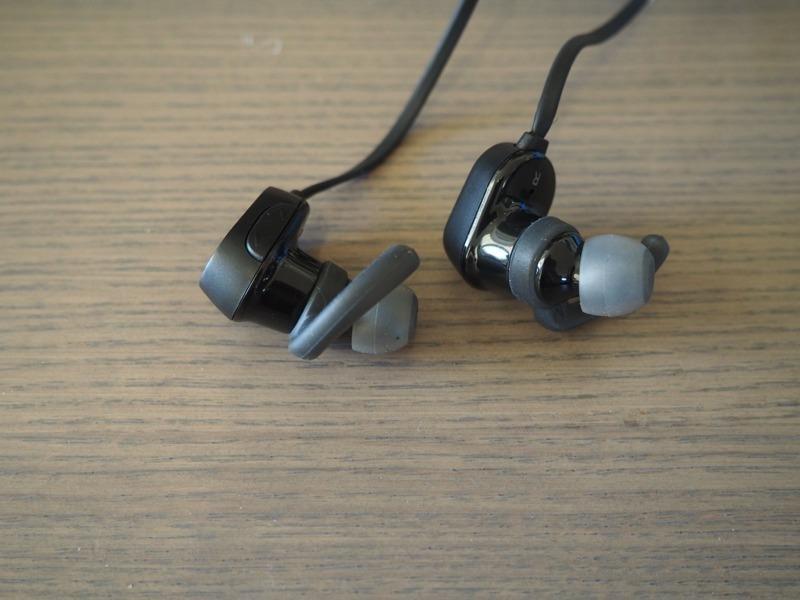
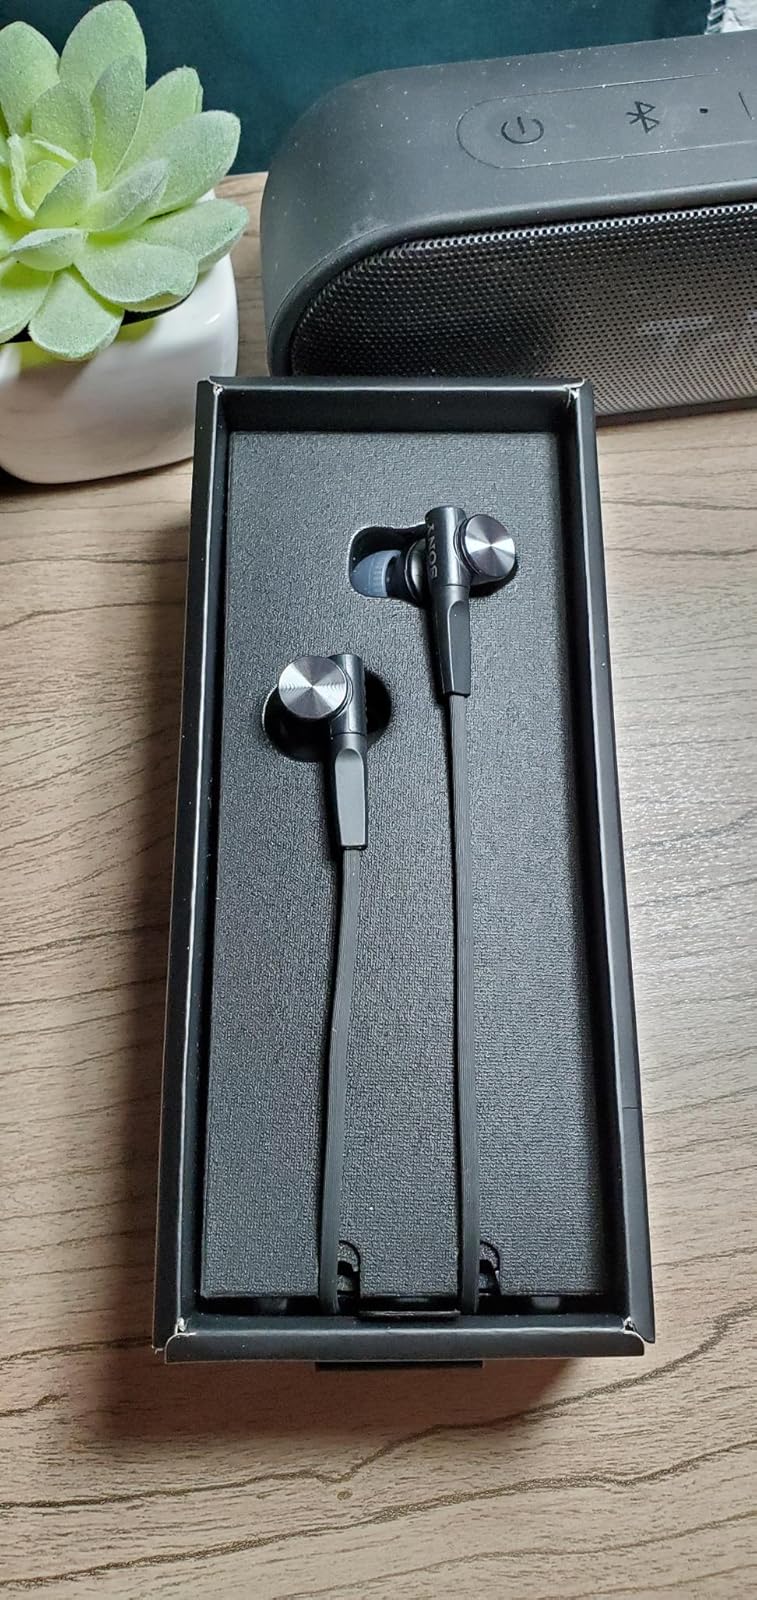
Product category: headphones
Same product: no